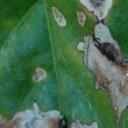
Label: Miner